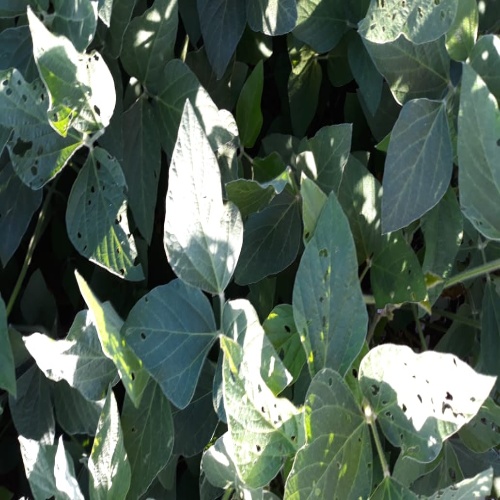
Label: Caterpillar